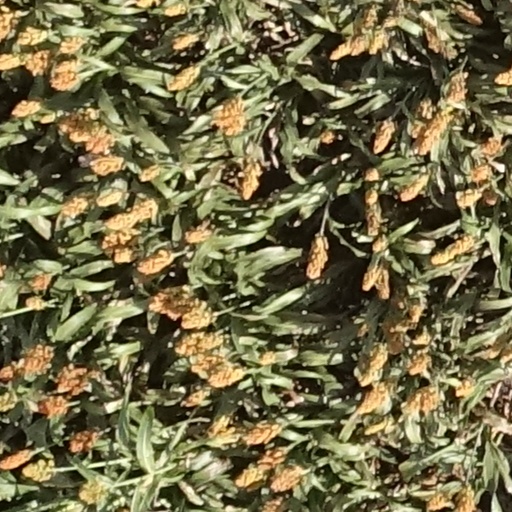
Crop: sorghum